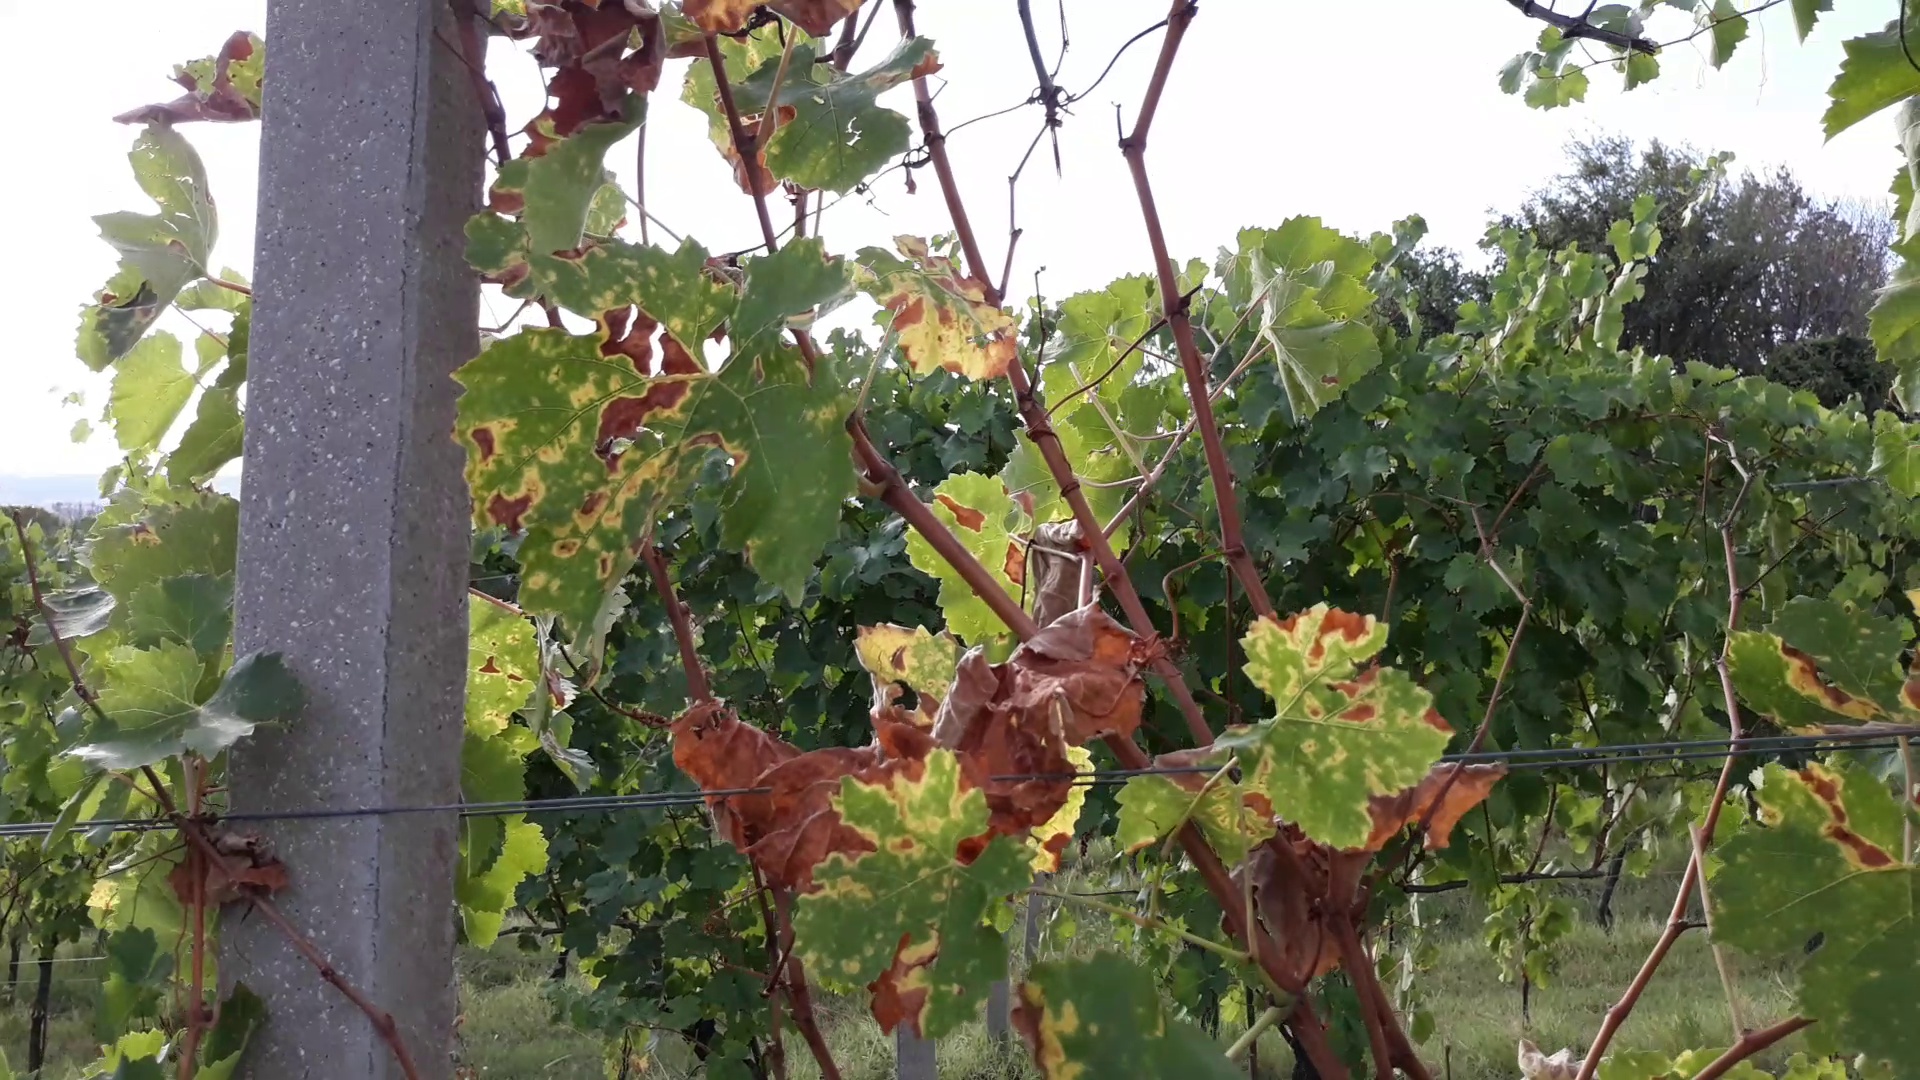
Label: esca